Active Advance Pro Wrestling Openweight Championship

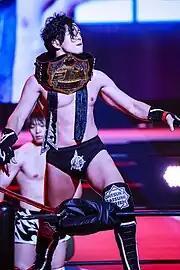
Ayato Yoshida with the current design of the title (2022–present)

The 2AW Openweight Championship is a professional wrestling world championship created and promoted by the Japanese promotion Active Advance Pro Wrestling, being sanctioned as the promotion's top championship. There have been a total of thirteen reigns shared between ten different champions. The current champion is Daiju Wakamatsu who is in his first reign.